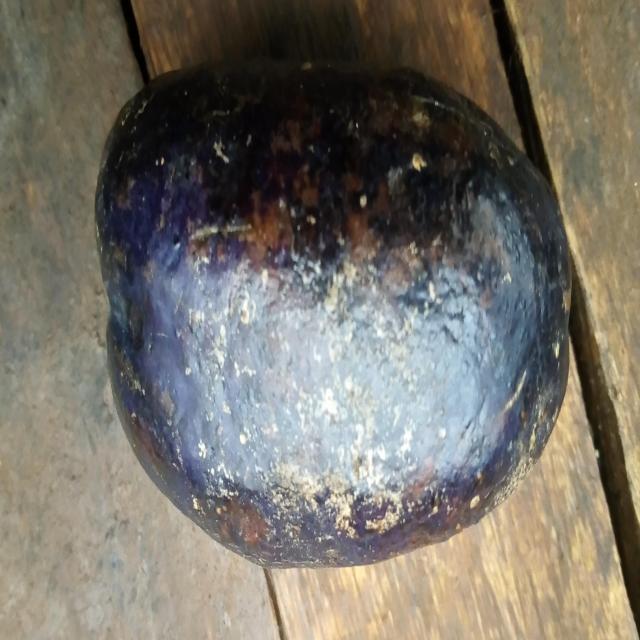
Plum grade: spotted